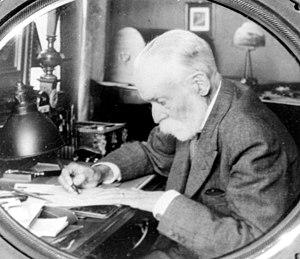
Auguste Sérieyx à sa table de travail (vers 1947).
Auguste Sérieyx, de son nom complet Auguste Jean Marie Charles Sérieyx, est un pédagogue, musicographe et compositeur français, né à Amiens le 14 juin 1865 et mort à Montreux le 19 février 1949.